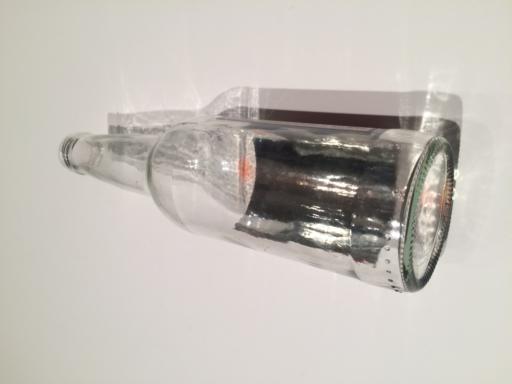
Label: glass